Nietzsche and Asian Thought

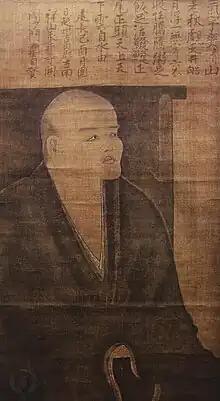
Dōgen, c. 1250. Joan Stambaugh compares the experiences of Zarathustra to the mystical experiences of Dōgen.

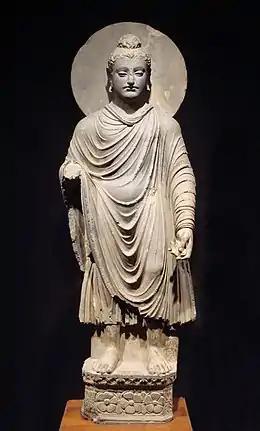
Michel Hulin argues that Nietzsche sees Buddhism, with its historical founder "(pictured)" and missionary character, as comparable to Christianity, while seeing Brahmanism as of a different nature.

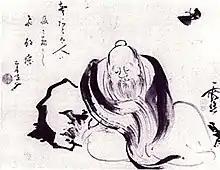
Zhuangzi dreams of being a butterfly, or a butterfly dreams of being Zhuangzi. By comparison, Nietzsche's Zarathustra faces a nightmare of torment.

Alexander Reynolds, whose review of "Nietzsche and Asian Thought" appeared in the "Bulletin of the School of Oriental and African Studies", considers the task of a philosophical dialogue between East and West to be one of great importance, but felt that the work offered little to contribute to this goal. For him, Sprung's piece reveals the lack of interest Nietzsche truly had in Asia, while Nietzsche's reception in Asia can only really be spoken of in Japan, which can be accounted for by Japan's westernization more so than anything else. Reynolds also sees philosophical and philological problems with attempts to offer comparisons between Nietzsche and certain Asian figures. He concludes that, if Nietzsche was to play any part in the convergence of eastern and western philosophy, "it will not be by grace of our elaborating desperately and incredibly on his sporadic Orientalist velleities".